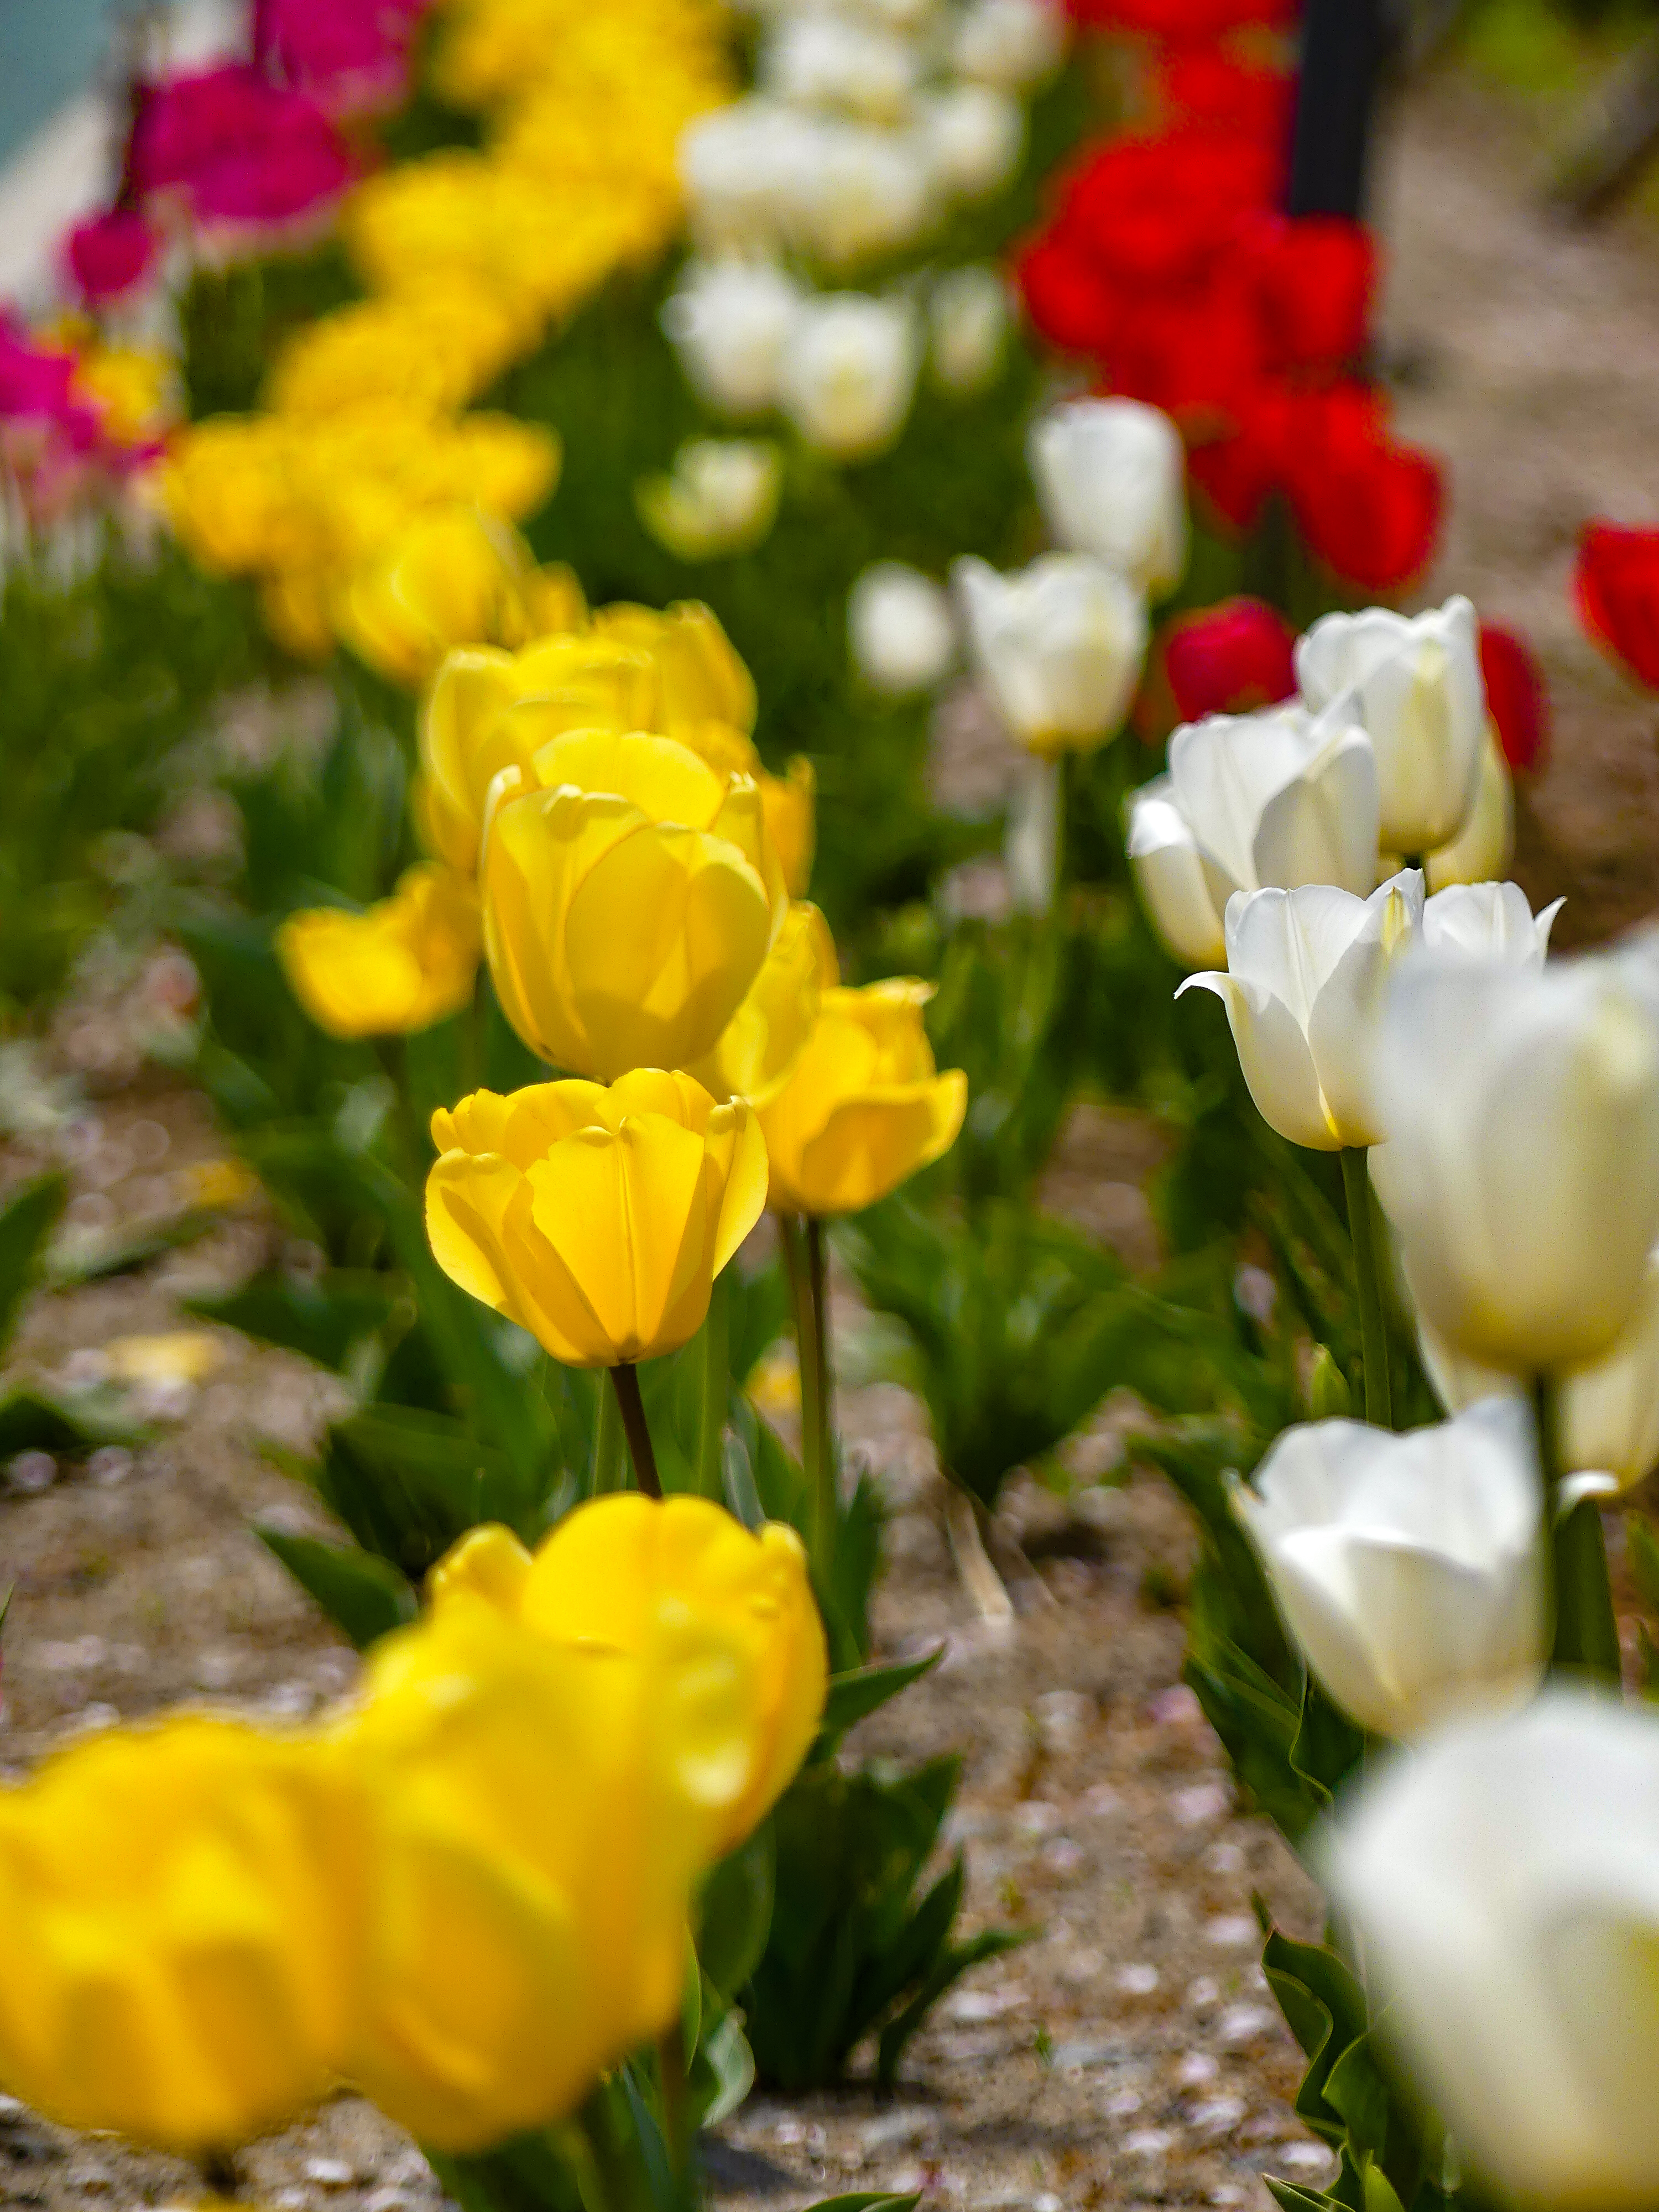
flower, flowering plant, petal, yellow, tulip, plant, spring, botany, plant stem, wildflower, lily family, garden, floristry, annual plant, botanical garden, meadow, violet family, crocus, perennial plant